Live & Smokin'

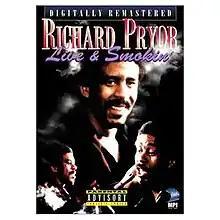
DVD cover

Richard Pryor: Live & Smokin' is a 1971 American stand-up comedy concert film directed by Michael Blum, who also served as cinematographer and producer. The film stars Richard Pryor, who also wrote. Filmed in New York City in early January 1971, it is the earliest Pryor stand-up comedy act to be filmed of the four that were released. This was Pryor's first stand-up act before he reached the mainstream audience; with only 48 minutes of footage, it is also the shortest of his stand-up routines.